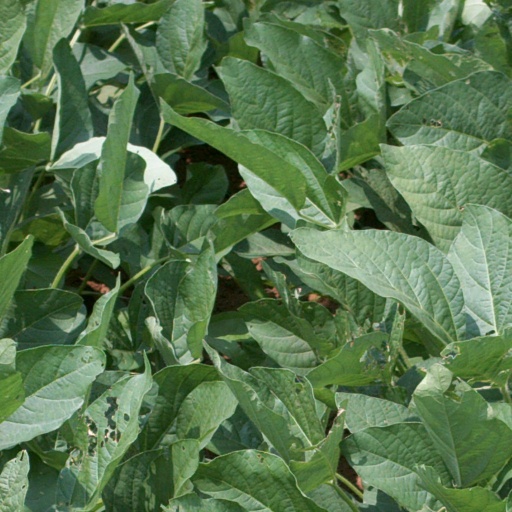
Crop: soybean